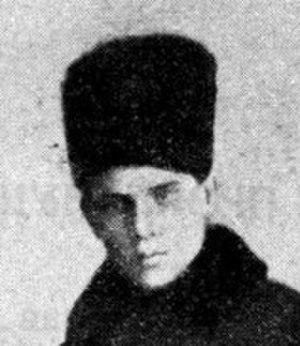
Vasily Ivanovich Gnedov, mieux connu sous le nom de plume Vasilisk Gnedov, né le 3 mars 1890 à Man'kovo-Berëzovskaya et mort le 20 novembre 1978 à Kherson, est un poète russe, l'un des plus radicalement expérimentaux du futurisme russe, mais moins prolifique que ses pairs.